Hofheim, Hesse

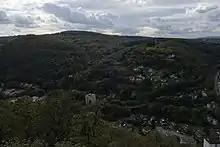
The mountain "Judenkopf" is the highest point in Hofheim (410 metres).

It is mainly surrounded by forest and open country. The highest point of Hofheim is the mountain Judenkopf in the Lorsbach district, with a height of 410 metres. As well as being the administrative centre of the Main-Taunus-Kreis, Hofheim is its economic hub.